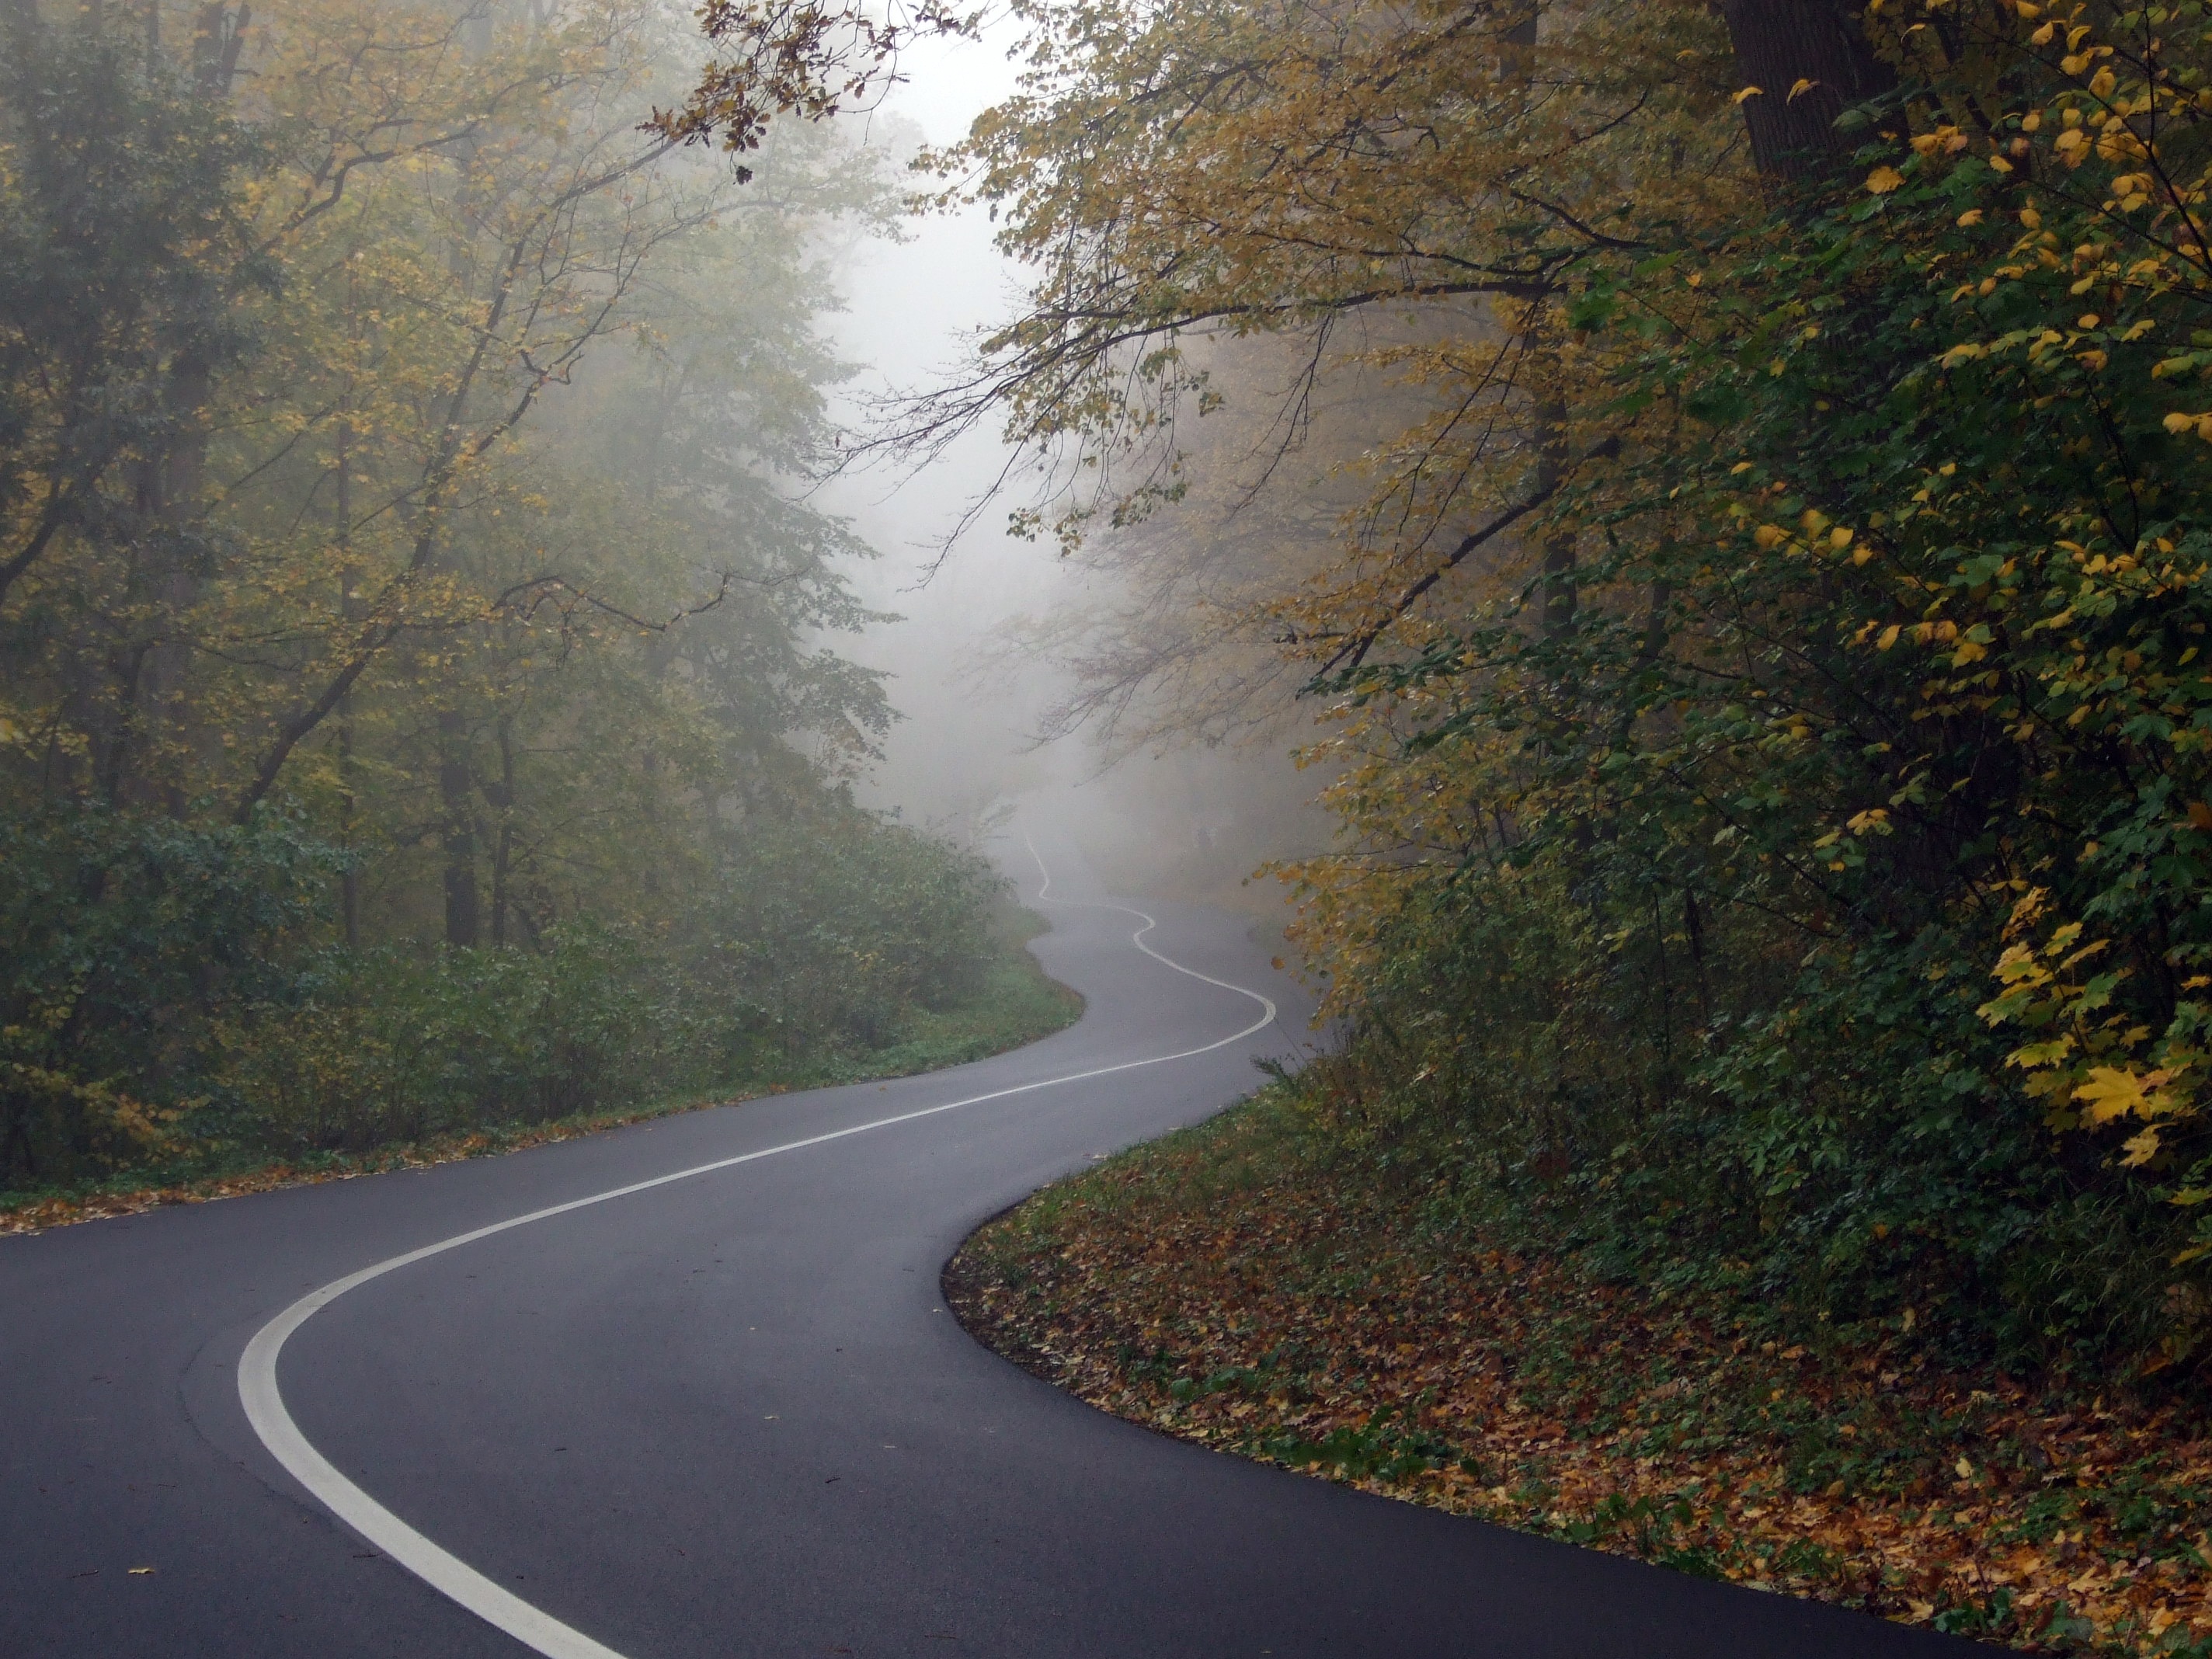
landscape, tree, nature, forest, fog, road, mist, morning, leaf, river, travel, reflection, autumn, weather, season, infrastructure, atmospheric phenomenon